Run Hide Fight

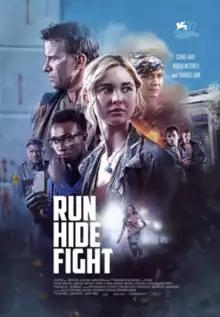
Theatrical release poster

Run Hide Fight is a 2020 American action thriller film written and directed by Kyle Rankin. The film stars Isabel May, Radha Mitchell, Thomas Jane, Eli Brown, Olly Sholotan, Britton Sear, Cyrus Arnold, Catherine Davis, Treat Williams, and Barbara Crampton. It follows a teen girl who goes to save a group of hostages at her high school from a quartet of school shooters. The film's title derives from the "Run. Hide. Fight." procedure one can use during the event of an active shooter.